Tecpatl

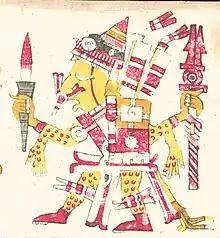
Xipe Totec, carrying a bloody tecpatl. (Codex Borgia)

Tecpatl, is one of the most complex iconographic symbols of Aztec mythology. This knife expresses multiple meanings that carry a complex view of the world which are closely associated with the notions of origin and human sacrifice.